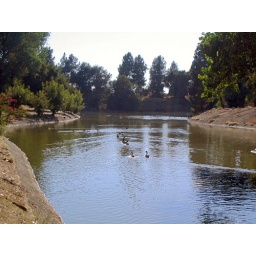
All the ducks are swimming in the water...